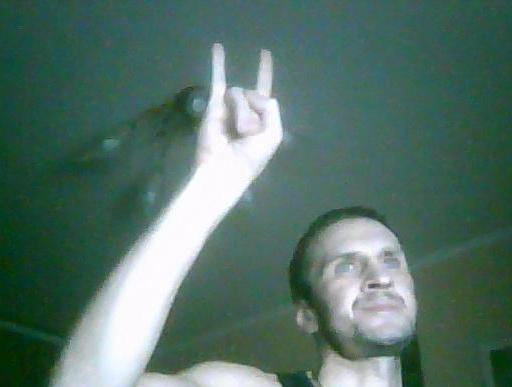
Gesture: rock